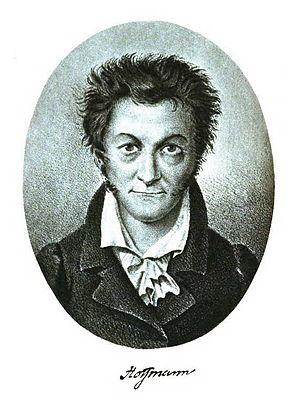
Ernst Theodor Amadeus Hoffmann [ɛʁnst ˈteːodoːɐ̯ amaˈdeːʊs ˈhɔfˌman], né Ernst Theodor Wilhelm Hoffmann le 24 janvier 1776 à Königsberg, en Prusse-Orientale, et mort le 25 juin 1822 à Berlin, est un écrivain romantique et un compositeur, également dessinateur et juriste allemand.